Battle of Cape Sarych

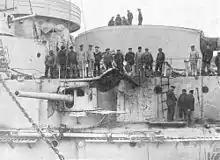
Damage to "Evstafi" from the battle

"Yavuz" arrived at Cape Sinop at 8:00 on 19 November. The Ottomans vainly chased five smoke clouds, but failed to make contact with any Russian vessels. At 14:00 on 20 November the battlecruiser returned to the Bosporus. It remained there for the rest of the month.